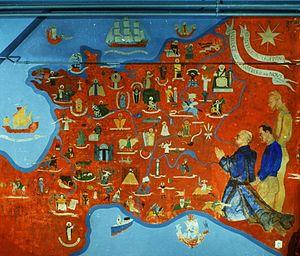
La Chapelle française de Soest est une chapelle catholique dans le Oflag de Soest en Westphalie, créée et décorée par des officiers français emprisonnés pendant les années 1940-1945. Les images murales furent réalisées par René Coulon et Guillaume Gillet.